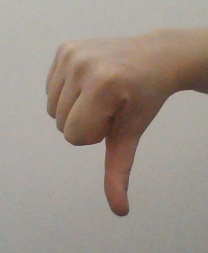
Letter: waw